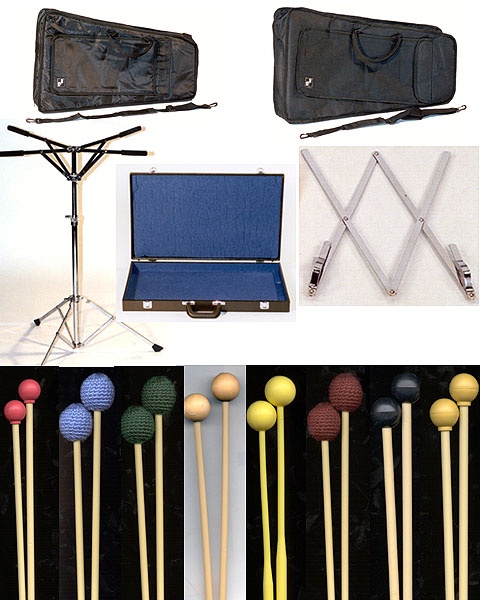
330MM GLOCKENSPIEL MALLET HARD RUBBER PAIR
Brand: AMS
Glockenspiel beater/mallet. Hard red rubber 20mm head. 330mm long. Pair.
Category: Arts & Entertainment > Hobbies & Creative Arts > Musical Instrument & Orchestra Accessories > Percussion Accessories > Percussion Mallets